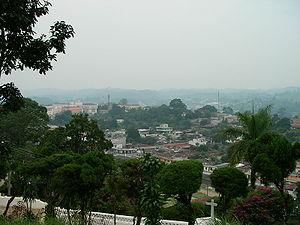
Cobán est une ville d'environ 250 000 habitants au centre du Guatemala.